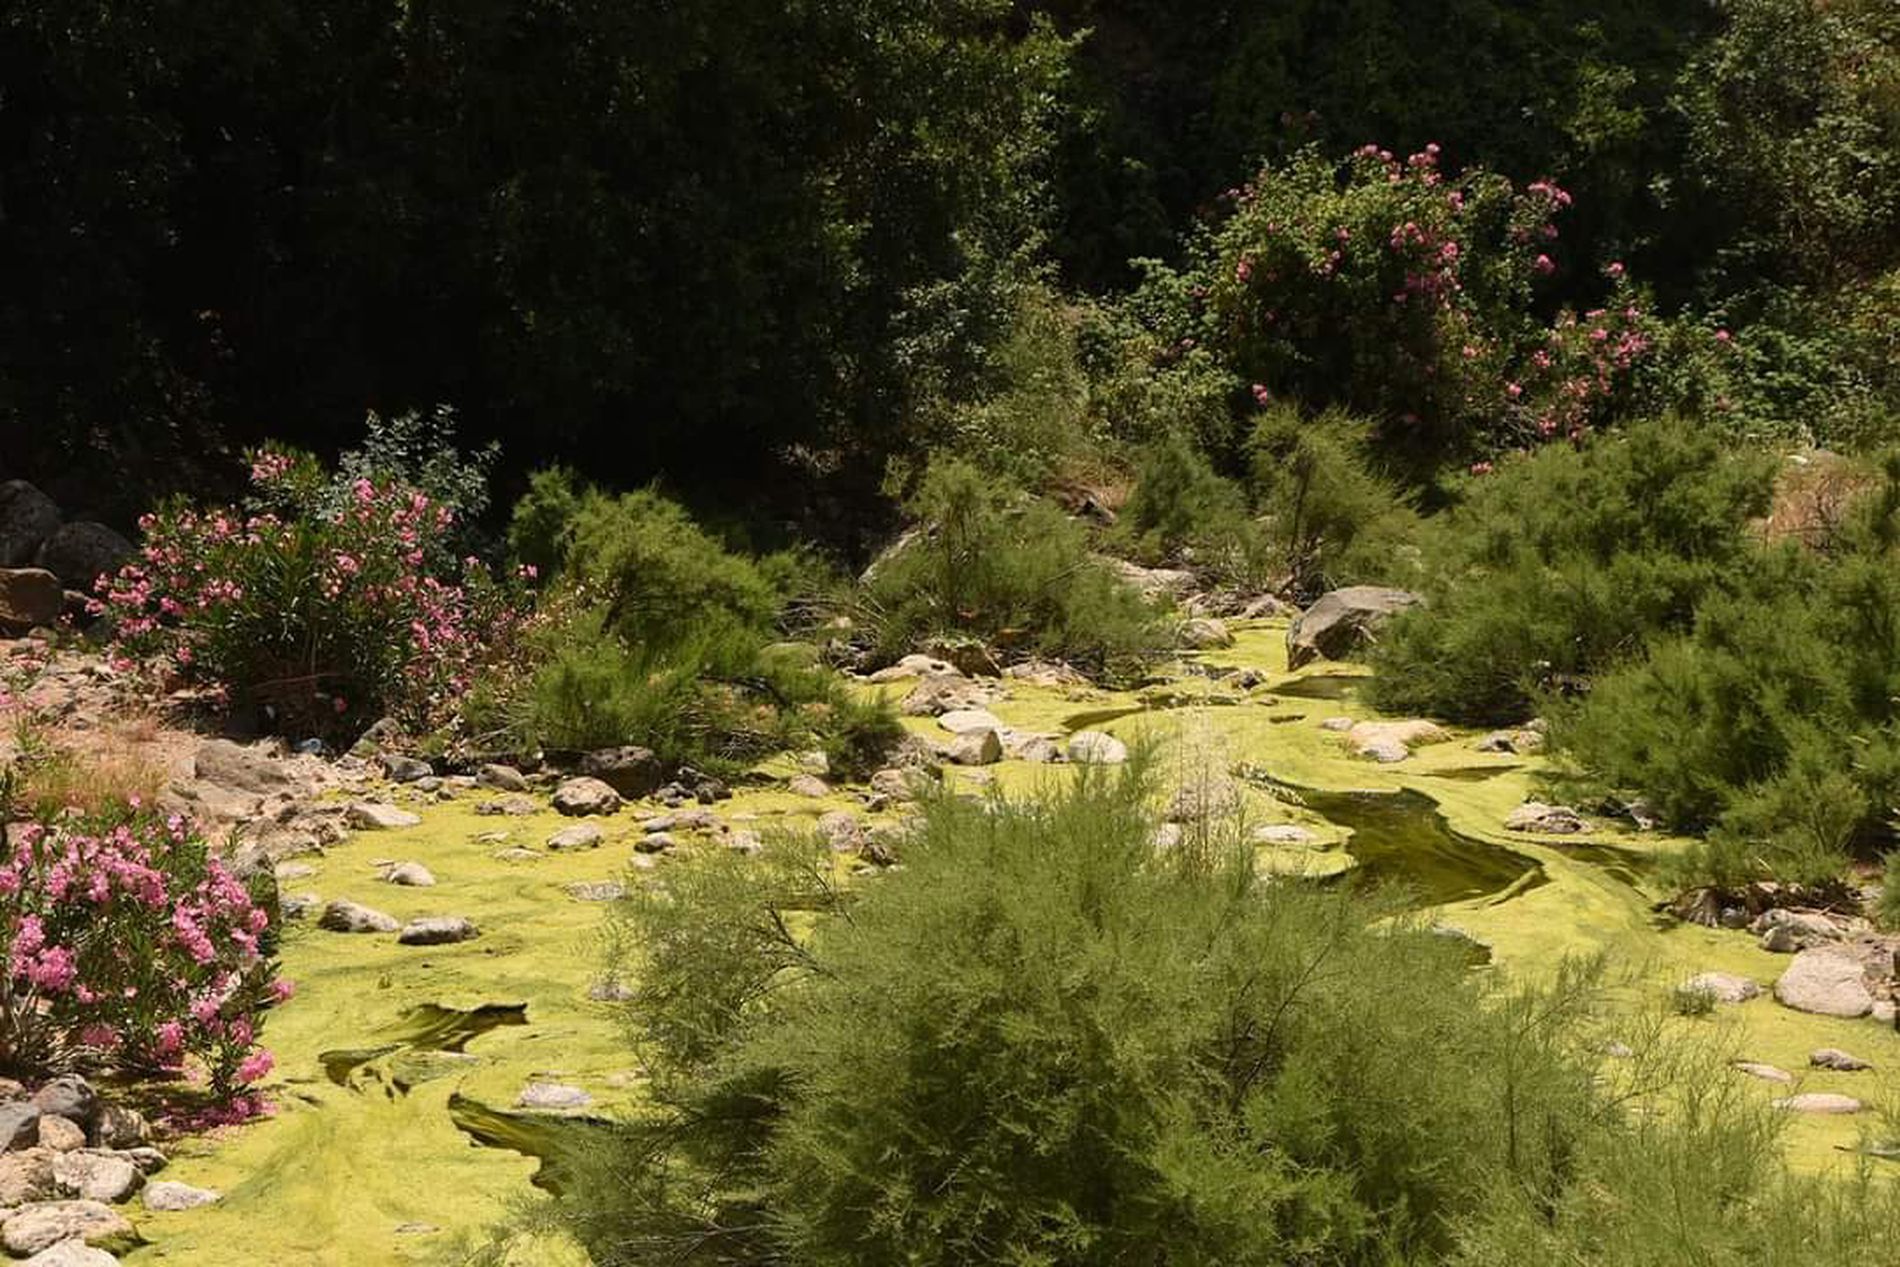
creek covered in green
The image depicts a creek covered in green algae, flowing between rocks and vegetation.
Pink flowers bloom on bushes along the banks.
 The background features dense plants.
The image is a creek covered in green algae, a landscape style photograph taken from a slightly elevated eye level perspective.
The Color Palette is Predominantly green with pink accents.
Labels: Plant, Vegetation, Land, Nature, Outdoors, Pond, Water, Moss, Wilderness, Tree, Woodland, Jungle, Rainforest, Grass, Flower, Bush, Creek, Stream, Algae, Grove, Garden, Rock, Petal, Scenery, Swamp, rocks, plants